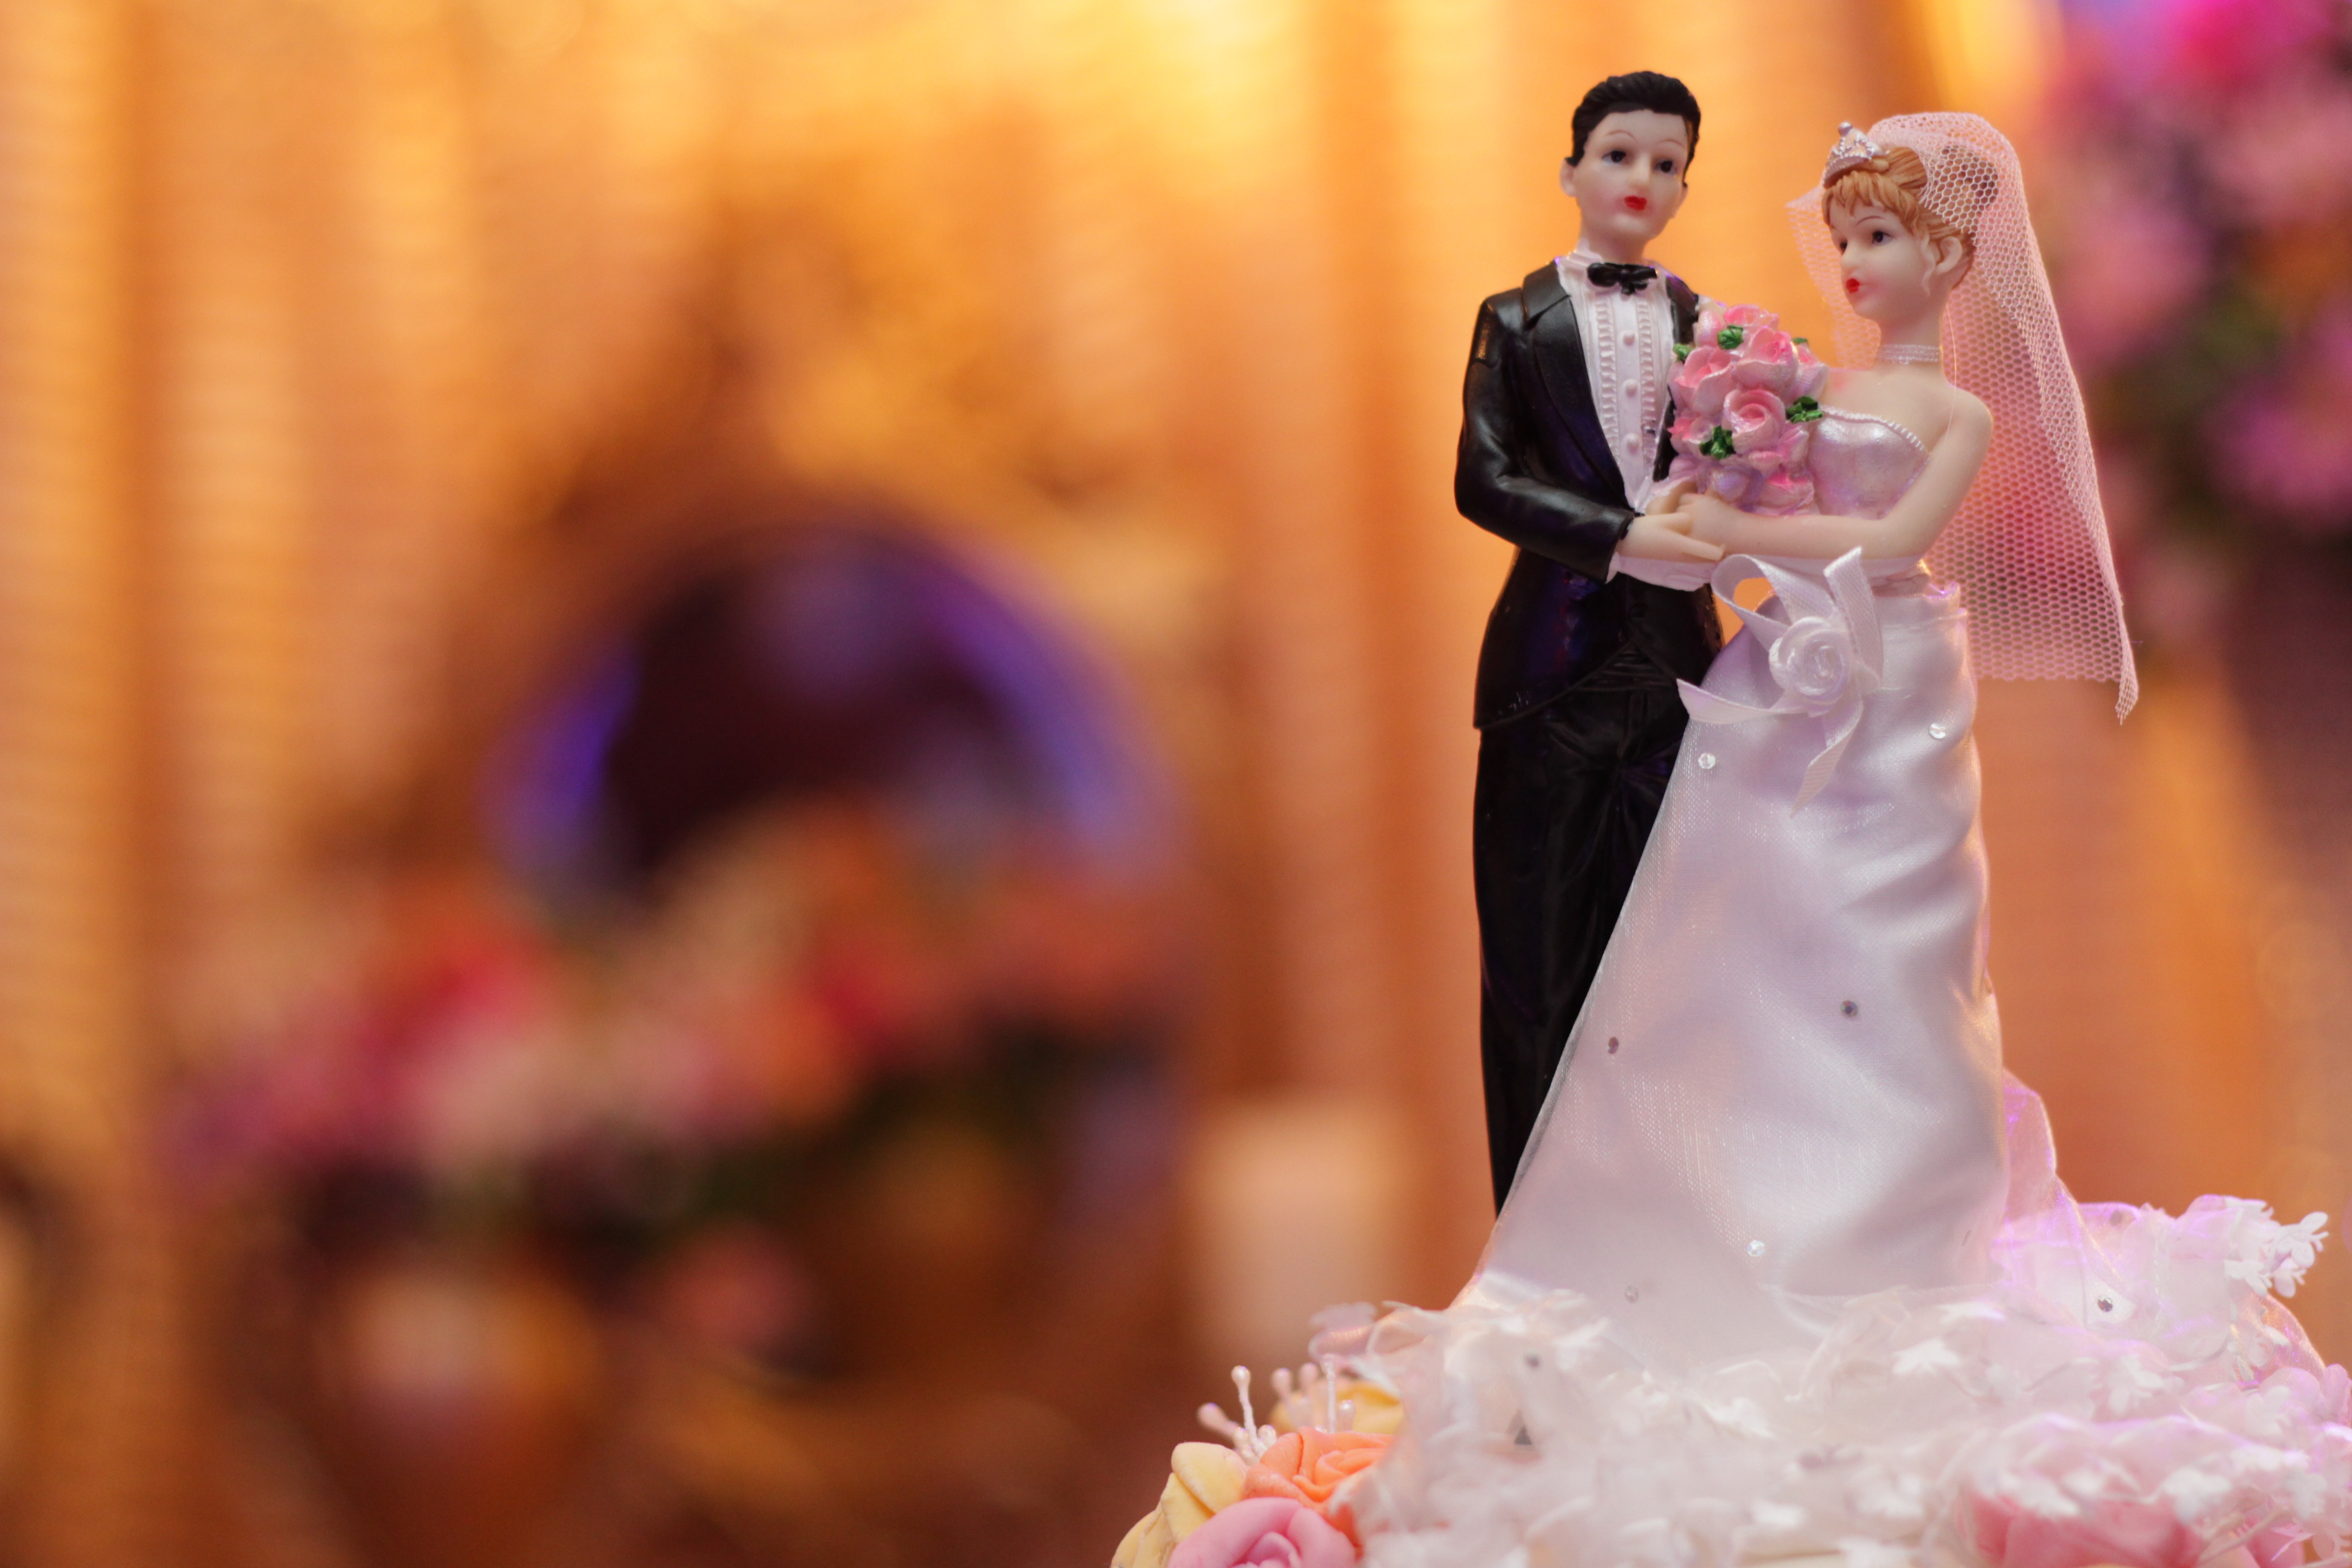
woman, photography, pink, wedding, bride, groom, marriage, ceremony, dress, toys, gown, quinceanera, top of cake